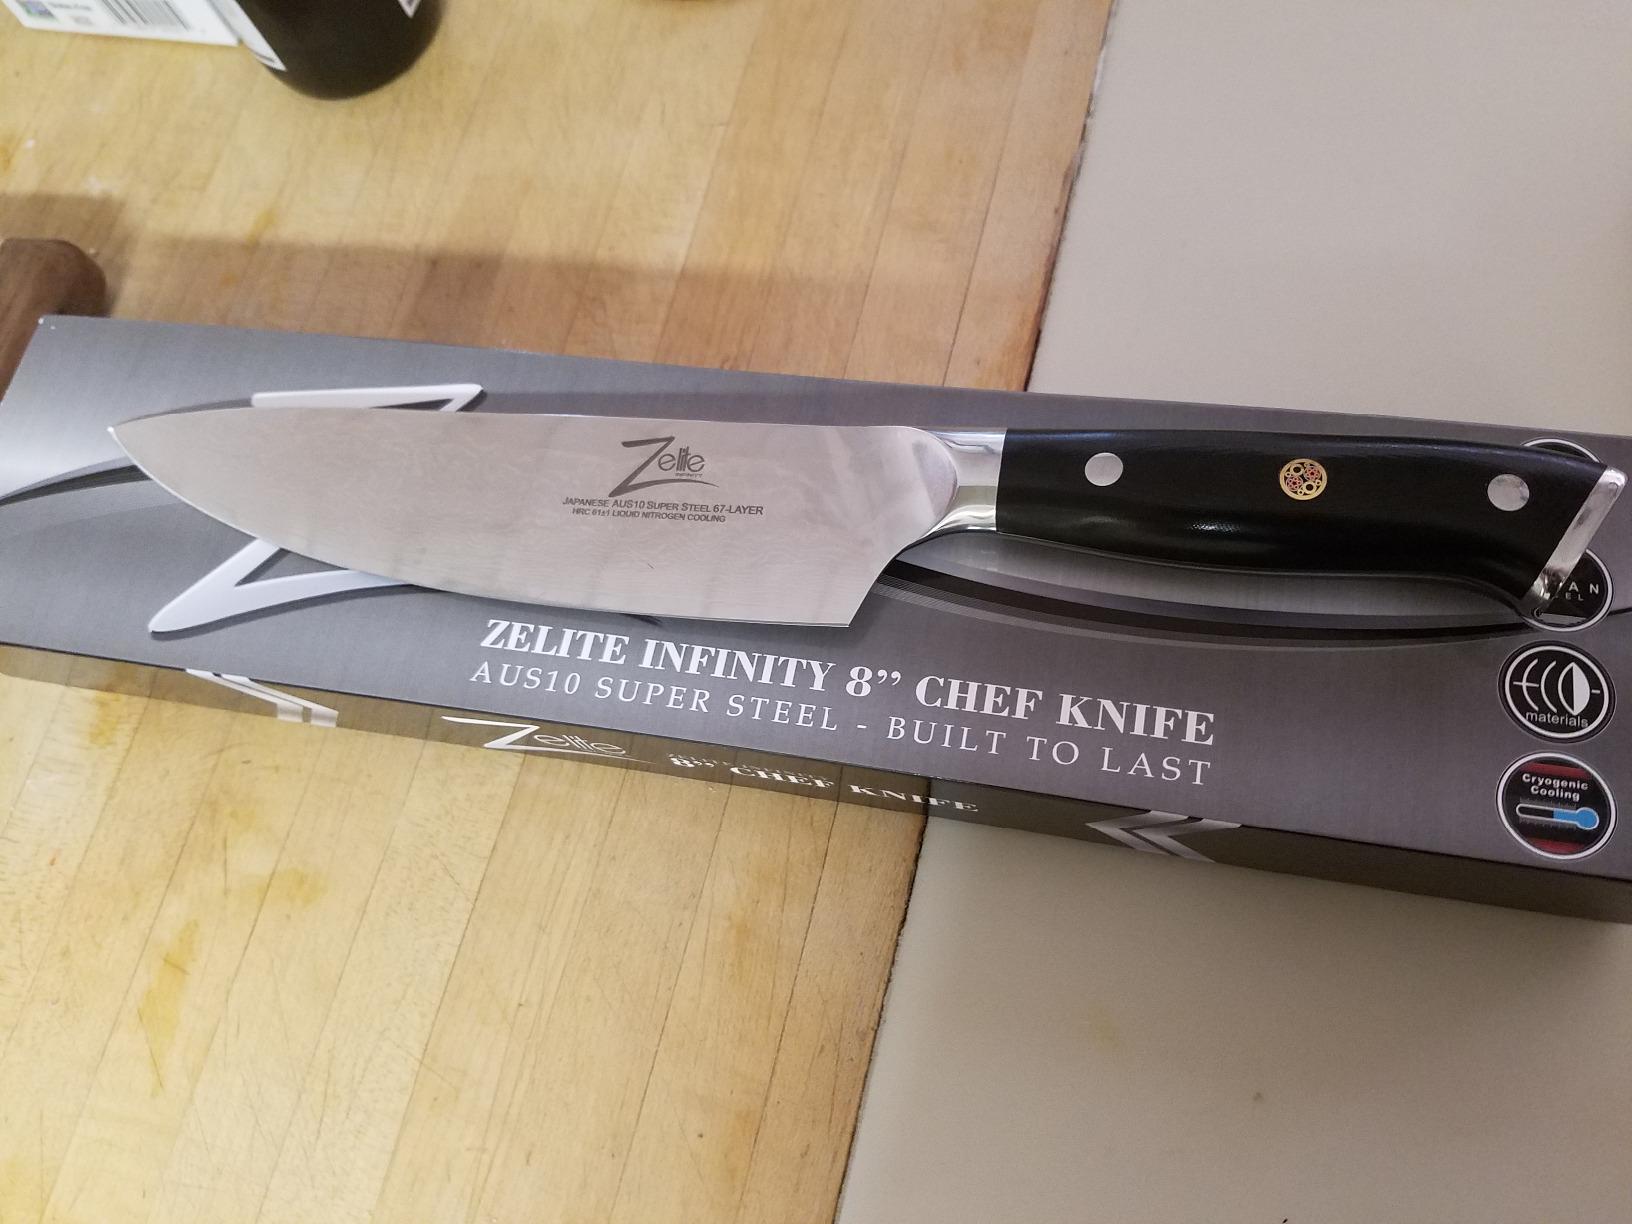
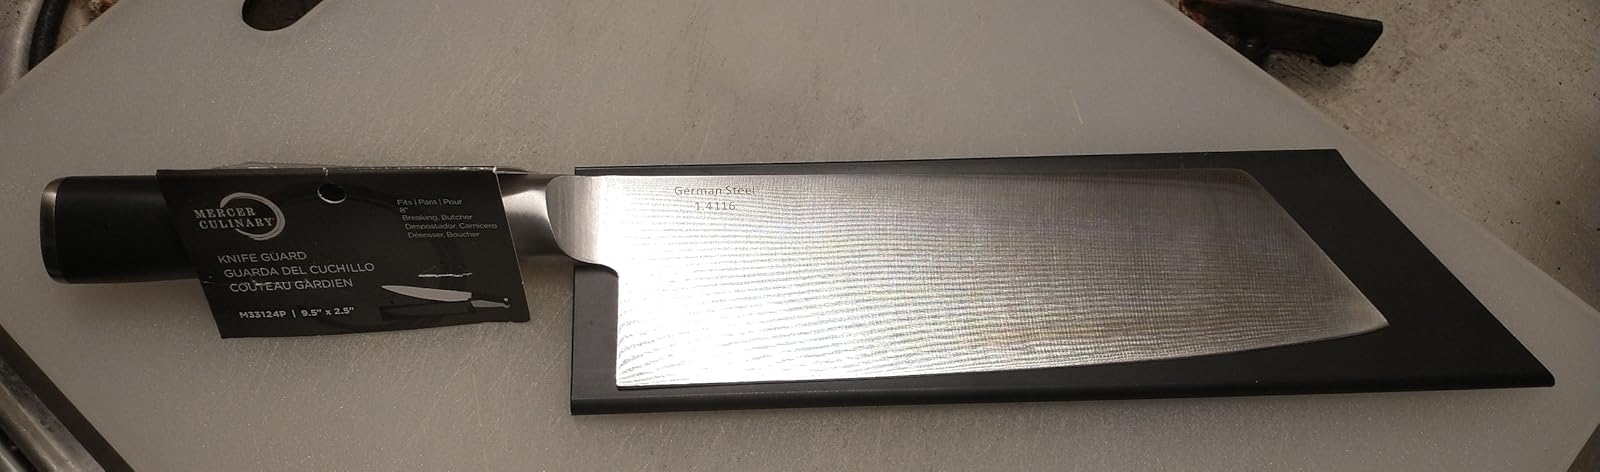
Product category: items_knife
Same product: no